No. 12 Squadron RAF

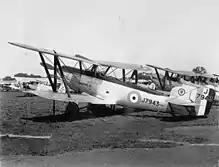
Fairey Fox "J7943" of No. 12 Squadron at RAF Hendon for the 1929 Royal Air Force Pageant.

No. 12 Squadron Royal Flying Corps (RFC) was formed on from a flight of No. 1 Squadron RFC based at Netheravon Airfield in Wiltshire. The squadron moved to France in September 1915 and operated a variety of aircraft on operations over the Western Front during the First World War. In March 1918, the squadron was re-equipped with the Bristol F.2b Fighter just before becoming part of the newly formed Royal Air Force. The squadron, by then based at Bickendorf in Germany, was disbanded in 1922.